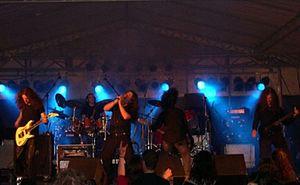
DarkSun est un groupe de power metal espagnol, originaire de Gijón, dans les Asturies. Formé en 2002 après la séparation de Nörthwind, le groupe compte un total de six albums studio. DarkSun explique souvent s'inspirer de groupes comme Blind Guardian, Helloween, Angra, et Rage.